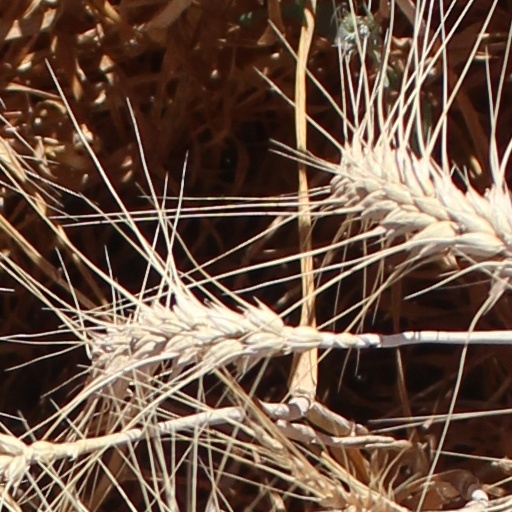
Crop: wheat